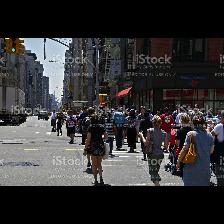
Label: Human